Helen Roden

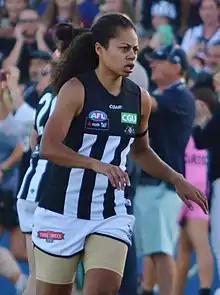
Roden playing for Collingwood in February 2017

Helen Gloria Roden (born 26 March 1986) is a professional athlete who played for college basketball club TCU Horned Frogs and for Australian rules football club Collingwood in the AFL Women's (AFLW).